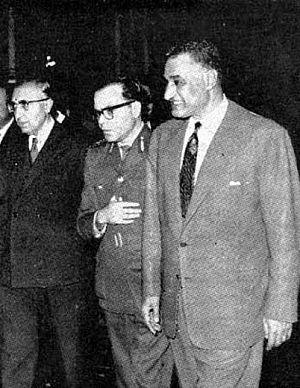
Salah ad-Din al-Bitar était un homme politique syrien et un nationaliste arabe à l'origine avec Michel Aflak du parti Baas. Pendant leurs études à Paris au début des années 1930, Michel Aflaq et Bitar ont travaillé ensemble pour mettre au point une idéologie panarabe qui combine à la fois des aspects du nationalisme et du socialisme arabe.